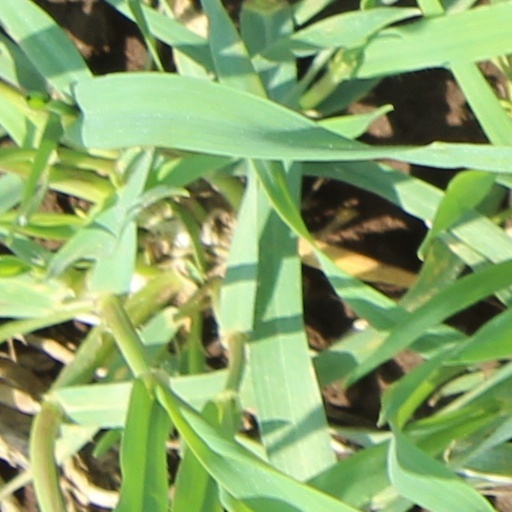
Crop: wheat